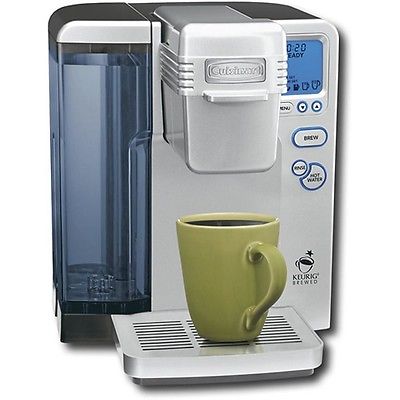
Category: coffee maker